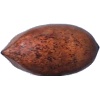
Label: nut_pecan